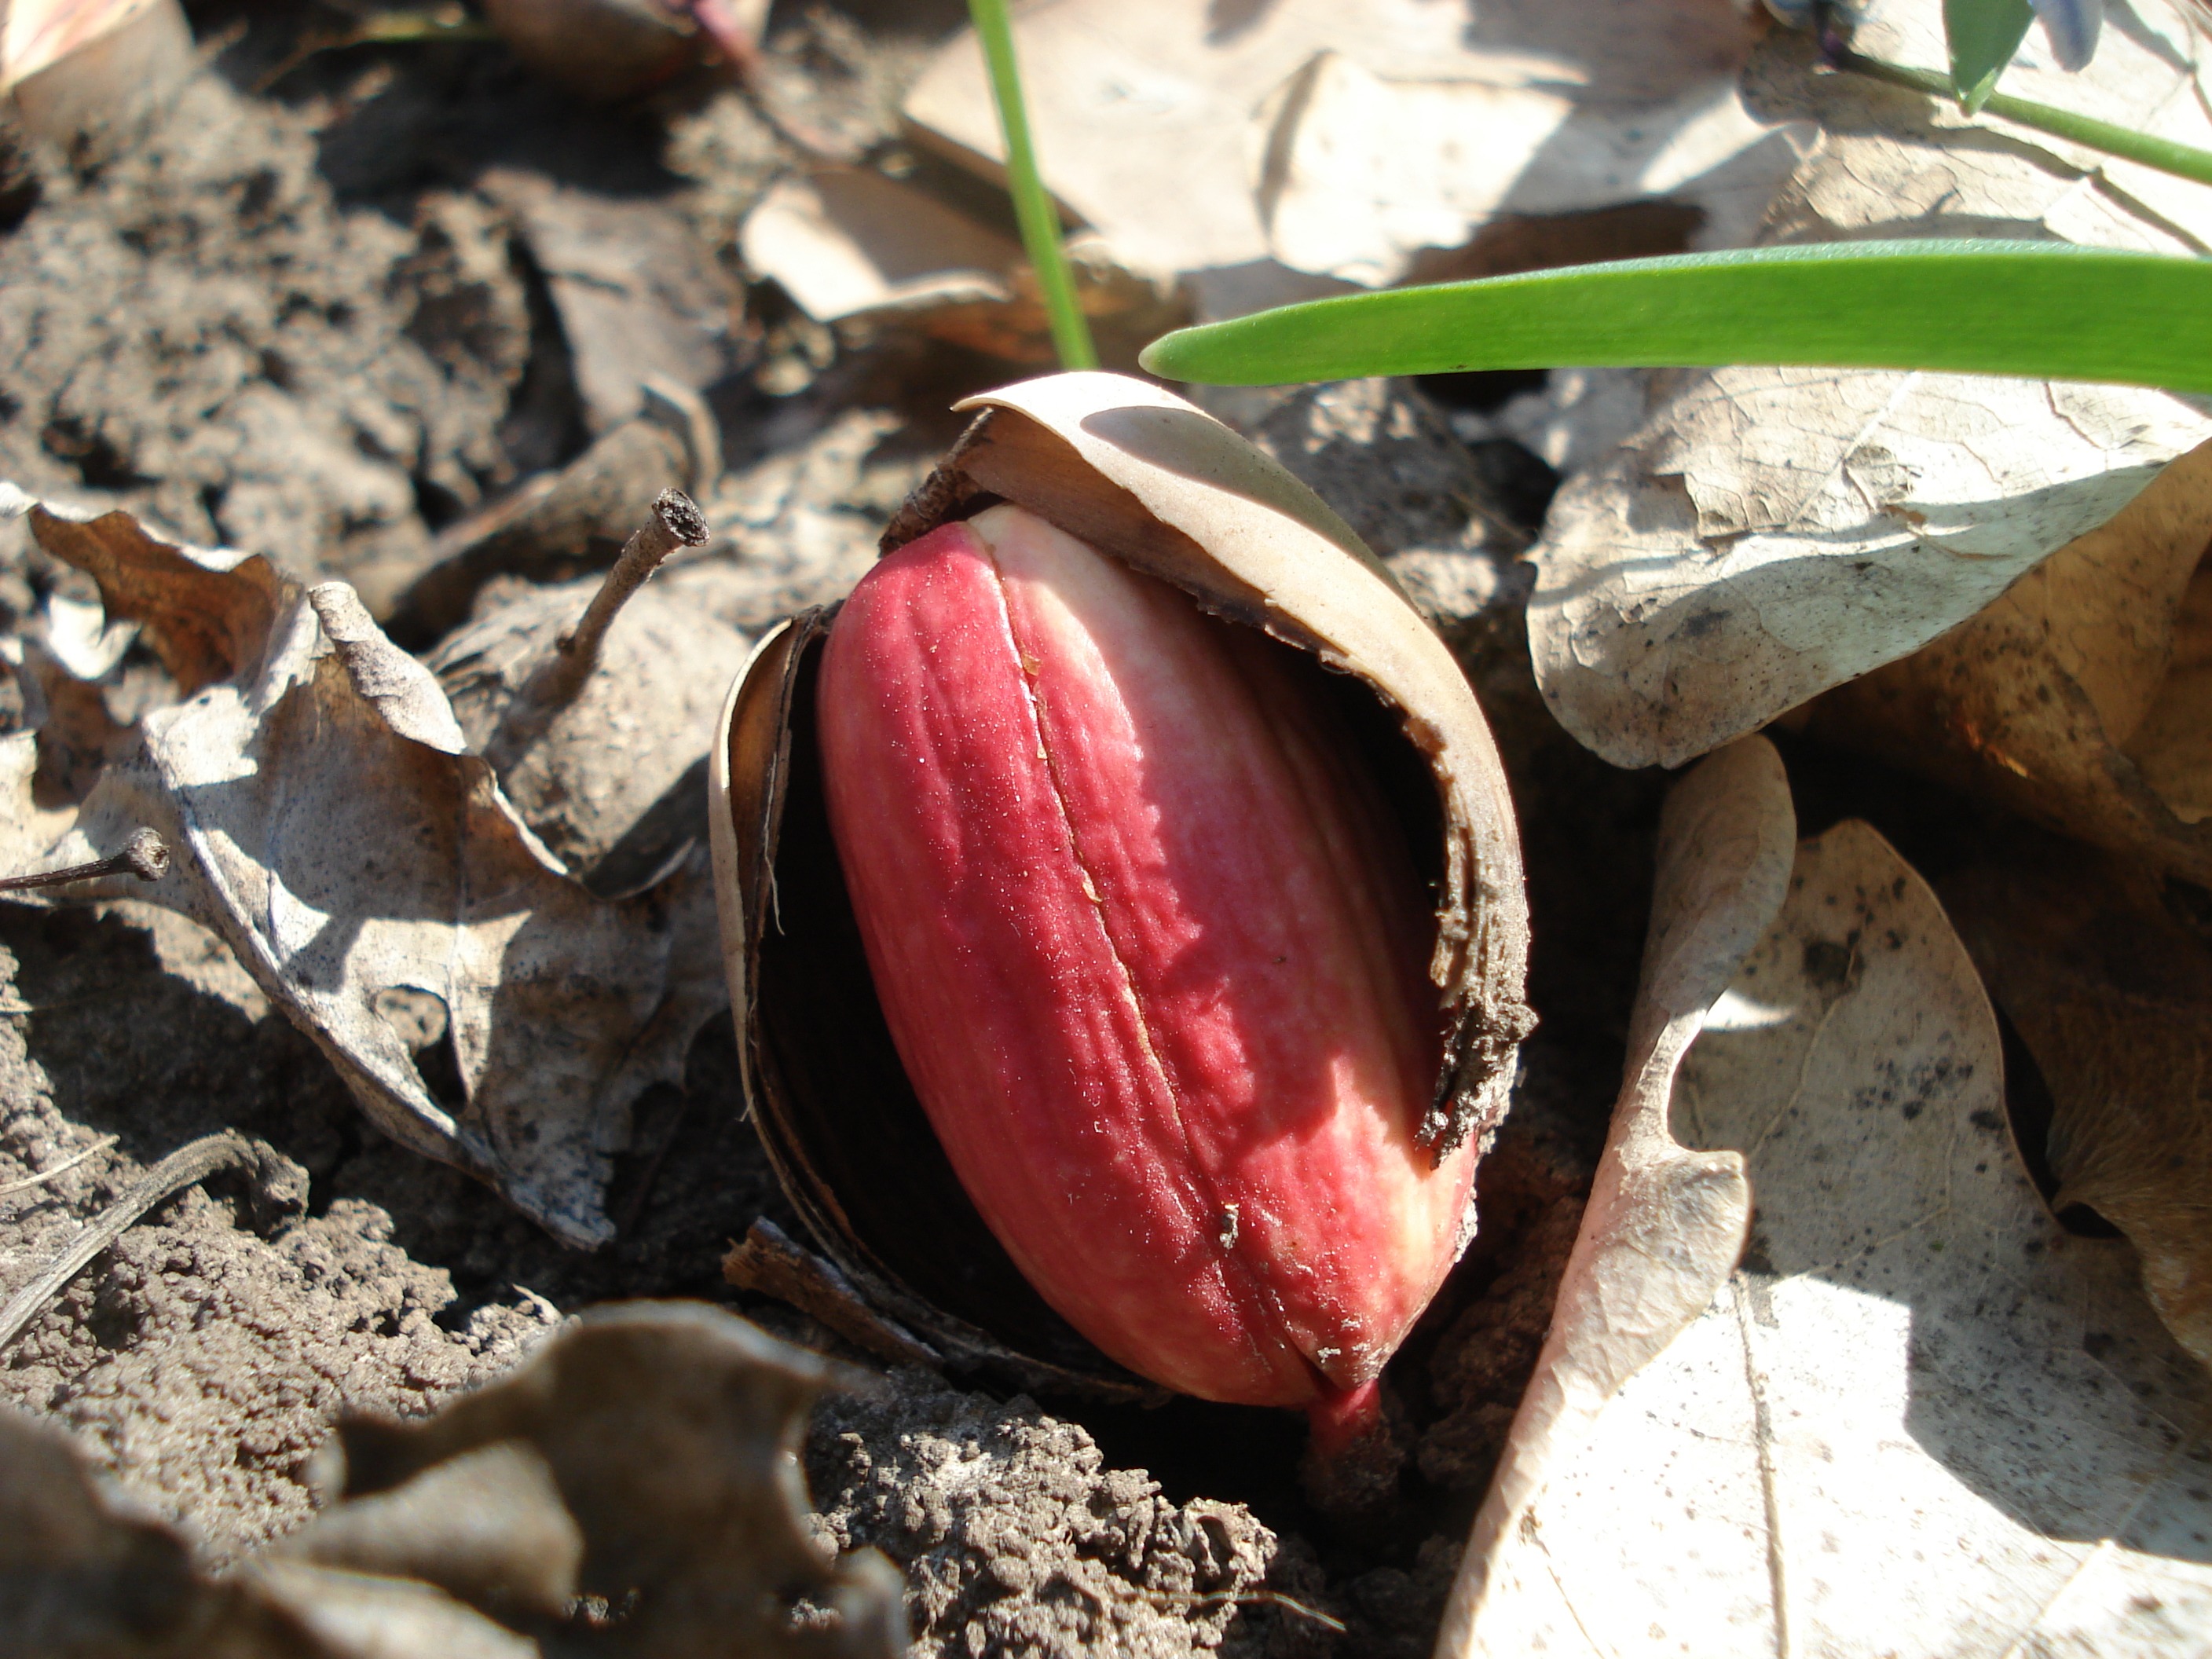
nature, plant, leaf, seed, flower, food, red, produce, vegetable, soil, flora, sprout, acorn, seedpod, flowering plant, land plant, sprouting acorn